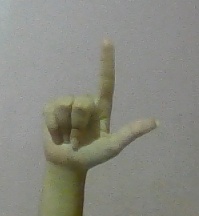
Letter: laam